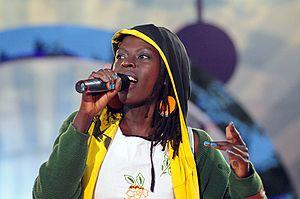
Jaqueline Nakiri Nalubale, plus connue sous son nom de scène Jaqee, est une chanteuse suédoise d'origine ougandaise. Elle revendique son statut d'artiste inclassable, sa musique se situant au carrefour de la soul, du reggae, de l'electro et de la world music. Son dernier album "Fly High" est sorti en 2017.